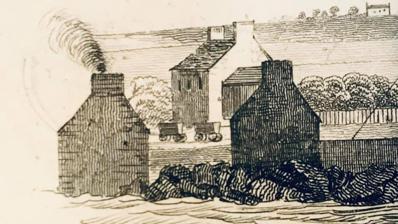
Building: Tranent to Cockenzie Waggonway
Country: United Kingdom
Year built: 1722
Former railway line in Scotland Tranent to Cockenzie Waggonway on an engraving by J. Gellatly (ca.1840) The Tranent to Cockenzie Waggonway was an early waggonway , possibly the first in Scotland , opened in 1722. It was 2 + 1 ⁄ 2 miles (4 km) miles long and connected coal pits at Tranent with the salt pans at Cockenzie and harbour at Port Seton in East Lothian ,  Scotland. The track was wooden, and wagons were drawn by horses. The Battle of Prestonpans in 1745 was fought across the line. It was converted to use iron rails in 1815, and was connected to the new main line North British Railway from 1846, later becoming superseded by a branch line of that railway. A section of the original line of route was still in railway use until 1968. Some of the route can be traced at the present day. History Map of the Tranent waggonway Before the 18th century, salt production on the shore of the Firth of Forth was a considerable activity; salt water was evaporated in salt pans. This required considerable quantities of coal, and this formed the largest demand for coal at this early date. While at the earliest date, it was possible to extract coal close to the salt pans, these deposits were soon worked out and coal had to be transported in from a more remote location. The landowner, the Earl of Winton , supported the Old Pretender in the Jacobite Rebellion of 1715 and as a result his estates were forfeit to the Crown . They were later acquired by the York Buildings Company of London, in 1719. Following a series of financial speculations, the Company became the largest in Scotland, but (because of the difficulty of communication in those days) it found it difficult to manage its business. It resolved the problem by leasing local businesses to tenants, providing incentives for them to improve their holdings. This resulted in improvements taking place at Port Seton harbour. [ note 1 ] The waggonway connected the harbour to salt pans at Cockenzie [ note 2 ] and the coal pits at Tranent. The cost of all the works was £3,500, completed in 1722. This original wooden railway followed a route along what is now School Lane in Cockenzie, before heading eastwards along the High Street to Port Seton Harbour. [ note 3 ] Photographs of the waggons used (circa 1854) have been discovered at Cockenzie House, showing waggonway similar to Shropshire design being used. [ note 4 ] The railway used small wagons in short trains, and with the smaller track gauge this indicates the influence of Shropshire waggonway designs. [ note 5 ] Route of the Waggonway, near Tranent Church The track gauge was 3 ft 3 in ( 991 mm ); the wagons could carry one Scots chalder (30 cwt); the wagon ends were removable for unloading. The installation was let to William Adam for £1,000 per annum. The rent was halved in 1733, reflecting Adam's lack of success in making a profit. He was unable to continue even at this lower rent, and he gave up the lease. Other tenants tried their hand, also without success. In 1745 the railway was the scene of part of the Battle of Prestonpans , during the Jacobite rising of 1745 . The forces of Charles Edward Stuart, Bonnie Prince Charlie were advancing southwards, and the opposing forces of Sir John Cope brought them to battle. On 20 September 1745 Cope's troops and artillery ranged along the waggonway. Dendy Marshall says that they used an embankment formed for the railway as cover. Bonnie Prince Charlie cut through Cope's forces, and put them to flight. The York Buildings Company was sequestered in 1777, and in 1779 the former Winton estate was sold to the Cadell family. The offer for sale declared that: "There is still an extensive field of coal, whereof no part has hitherto been wrought by fire engine or other proper machinery. The whole of the coal lies at a small distance from the sea. The port and harbour of Seaton make part of the estate to be sold; and there is a waggon-way from the coal-pits to the salt-pans and the shore." It was stipulated that: "The waggon-way is to be communicated to the purchasers in Lots 2d [2nd] and 3d [3rd] of Tranent, and a liberty reserved, on paying damages, to carry the waggon-way through the links of Seaton to the harbour of Port-Seaton, in the direction it formerly went, when the coal was wrought for the Company's account." Worling concludes: "Obviously, the lower part of the waggonway, as originally built, had been allowed to fall into disuse by the tenant... Clearly, in these early times, horses were used to haul the waggons. It may be that gravity was used in the downward direction, as happened later, but it is impossible to ascertain how free running the crude vehicles were. Even allowing for intervening changes in the landscape, an inspection of the route today reveals that the gradient on some parts of the route is slight, and in one place is even uphill against the general lie of the land (around Meadowhill)." Robertson's earlier view is not entirely the same: "The line was built to give a steady downhill gradient to the sea, even though this required the construction of a substantial embankment, so that loaded trains of waggons could be sent down by gravity under the control of a brakesman, and horses would only be required for returning the empties." The line was single, with two passing places. Conversion to edge rails The Waggonway at Cockenzie Harbour in the background on a photo of Sir Robert Cadell , 1854 In 1815 the wooden track system was altered to use cast iron fish bellied [ note 6 ] edge rails , retaining a single line with passing places. Alexander Scott described it in 1824: Mr Cadell's waggons travel from his coal-works, in Tranent Moor, to Cockenzie, a distance of upwards of 4,480 yards, on a cast-iron railway, that has various declivities and circular turns; and require only the assistance of a man, in the downward journey, to attend to the several brakes attached to the waggons. The breadth of the horse-track is 3 feet 3 inches; the waggons, when loaded, including their carriages, are each about 2 tons. A horse sometimes takes up 5 empty waggons, but the common number is 4, and these he commonly drags three times a day. In 1833 Cockenzie Harbour was substantially reconstructed by the civil engineer Robert Stevenson . At about this time the waggonway was extended southwards to coal pits at Windygoul. In 1844 the North British Railway was authorised to build its main line from Edinburgh to Berwick. This opened in 1846, and it intersected the route of the waggon-way, which was provided with a bridge to carry it over the new line. Main line connection Also in 1846 the North British Railway secured an Act of Parliament authorising a branch from its main line at Bankton, a little to the west, to Tranent and Windygoul; the branch line opened in 1849. The line was relaid with wrought iron rails, probably in the 1850s. Cadell was able to take advantage of the construction of the main line railway, as it enabled his coal to be transported more cheaply; he arranged for transshipment sidings at both Meadowmill and at Windygoul. The track gauge of his waggonway prevented through running, and obviously a direct connection from the North British Railway was considerably superior. Transport of the coal by coastal shipping from Cockenzie Harbour naturally declined, and the lower part of the waggonway, north of the Meadowmill connection with the NBR, soon became disused and was later dismantled. The upper part continued to flourish, however, and for another 30 years it carried the Tranent coal down to the main line railway. About 1880 the coal merchant James Waldie took over the lease of the Tranent collieries and the waggonway. The waggonway was rebuilt as a standard-gauge railway with steam locomotives, and a junction was made with the North British Railway at Meadowmill. At this period Cockenzie Harbour was no longer much used due to the larger vessels then in use being unable to berth there, but for a period an exchange siding was made at Meadowmill, and the waggonway wagons were tipped into main line wagons for onward transport, generally to Leith. Twenty years later James Waldie and the other leading East Lothian coalmasters combined to form the Edinburgh Collieries Co. Ltd. The railway branch line, partly on the alignment of the earlier waggonway, was extended to Fleets Colliery. (Dott dates the "final uprooting" of the original line to "about 1896". The usage as a modern railway continued until the closure of Fleets Colliery in 1959. Above Meadowmill, a section of the original waggonway was subsequently used as a storage siding for National Coal Board coal wagons in the 1960s; this part of the route had therefore been in railway use for about 240 years. Archaeology In 1994 an archaeological assessment was undertaken along a new proposed route of the A1 between Tranent and Haddington . The assessment was overseen by Scotia Archaeology Limited and involved fieldwalking , excavation, and geophysical survey, as well as a watching brief in the following year. Although there was no indication of the presence of the waggonway before excavation, the proposed route cut across the waggonway in Area 2 (NT 405 736). A trench measuring 25 metres by 5 metres was dug across the line of the railway and two sets of wheel ruts beneath the rail bed deposits, which may indicate that the waggonway was built on top of an earlier cart track. In March 1999 an archeological evaluation was undertaken at Tranent Mains Farm in preparation of proposing a housing development, which was located over top of a stretch of the waggonway. 46 machine-cut trenches were opened in the development site, and two were excavated over the waggonway. The deposits that made up the rail bed were identified and recorded. Iron spikes were also found, and were likely discarded when the waggonway was dismantled. It was discovered that trenches dating to the mid-20th century for water and sewerage pipes had disturbed and partially destroyed the remains of the waggonway. In September 2001 another programme of archeological work was undertaken at the site of the housing development at Tranent Mains Farm to investigating possible medieval features encountered in 1999. In the eastern section of the evaluation area three trenches were opened area across the what, based on an OS map from 1854, was the line of the Cockenzie Waggonway. These trenches revealed in-situ railbed material dating to the 19th and 20th-centuries. Below these later railbeds the remains of an earlier buried surface, possibly part of the earlier 18th century waggonway, were found. In recent years the 1722 Waggonway Heritage Group has undertaken a series of excavations to better understand the history of the railway and associated sites. In 2017 excavations were undertaken near Cockenzie Harbour. The flagged surface of the harbour, constructed in 1830 by Robert Stevenson, was revealed. Multiple of the iron chairs that would have held the iron rails were found in situ, as well as grooves carved into the flagged surface of the harbour that the iron rails would have slotted into. Many of the settings where the chairs were bolted to the flagstone surface of the harbour were found. Some of these settings consisted of rectangular depressions where the base of the chairs would have been inset into the flagstones. These remains would have been part of Cadell's 1850 iron railway. Additionally, the remains of the turntable were found by the quayside, identifiable by the curved edges of large stones that would have sat around the perimeter of the turntable and part of the iron runner that the turntable would have sat upon. At the time of excavation it was believed that only the partial remains of the turntable had been found and that a majority o the structure had been destroyed by a modern pipe trench. Additionally, the remains of the tipping mechanism where the carts were tipped and the coal was loaded onto boats in the harbour were identified. In 2018 excavation at Cockenzie Harbour was continued. In the infill of the pan house parts of the wrought iron fish-bellied rails were found. Excavation of the turntable was continued in 2018, and it was revealed that the turntable was still intact. A metal rod that acted as the central pivot point was set into a large round stone. An iron runner ran around the perimeter of the stone and was bolted to the stone. The turntable itself would have sat on top of the stone with a set of rails running across it where the waggons would be rolled onto the turntable and then transferred to the tipping mechanism nearby. Excavation of the tipping mechanism began in 2018. The surface that the tipping mechanism would have stood on was excavated and the iron fittings of tipping mechanism were found set into a large stone. The remains of large wooden beams were found between these fittings and the adjacent stone wall. Nearby a shaft 2 metre and 30 centimetres deep was found. The bottom third of this shaft had been dug out into the bedrock. Because of its depth it likely had wooden lid. The infill of the bottom third of the shaft is coal particles. From the shaft there is a channel that goes down 1 metre and 70 centimetres that goes towards the harbour. The difference in depth between the shaft and the channel indicates that there was likely some mechanism that would  have been used to transfer coal to boats in the harbour, though the nature of this mechanism is unknown. In 2019 exploratory excavations were undertaken at a public footpath follows the waggonway, where it was theorised that the original railway could be found underneath the path of the later iron railway. The remains of the original wooden rils were found in situ. These wooden rails were made of 5 inch wide timbers and the gauge was 4 feet 0 inches, significantly wider than the iron railway above, which had a gauge of 3 feet 3 inches. Infill consisting of local stones, coal dust, and clinkers was found between the rails. In 2021, the site of the exploratory trenches dug in 2019 were more thoroughly investigated in order to gain a better understanding of the phases of use of the waggonway. It was discovered that there were three phases of wooden waggonway. The earliest phase dates to between 1722 and 1725 and consists of the remains of a wooden roadway and wooden rails. Long sleepers were placed occasionally used alongside regular sleeper beams . These long sleepers would have stabilized the railway where the ground was less stable. horses walked on timber surface. The second phase dates to between 1728 and 1730 and was built on top of the earlier waggonway. The second phase of the waggonway was built with a wider gauge and a series of sleeper beams were laid along the sides of the waggonway. Between these sleeper beams was the walking surface, which was made of cobblestones. The rails were put on top of the sleeper beams, and the walking surface was further infilled with smaller cobbles and industrial waste. The third phase takes place between 1743 and 1744, when the wooden waggonway was replaced once again. Over the years a hard packed surface made of small pieces of coals had built up on top of the cobblestone walkway from the second phase. The sleeper beams and rails were replaced using an almost identical gauge. Some of the hard packed surface was dug out to place a series of tie beams, which ran parallel to the rails and held the rails together. By 1815 the waggonway was update and iron rails were added. Low stone walls were constructed on each side of the waggonway and the space between them was filled in with clay. The iron waggonway was built on top of the clay fill. Very little of the iron waggonway remains, as the parts were reused or recycled when it was deconstructed. Volunteers with the 1722 Waggonway Heritage Group excavating the remains of the wooden waggonway in 2022 During the 2021 season two fragmented iron chairs that would have held the iron rails were found. Two parts of wrought iron fish-bellied were found. Remains of the metal rails are rare finds since a majority of these rails were taken to be reused in different sites or to be recycled when the metal railway was dismantled. In 2022 an exploratory trench dug at Winton Cottage in Cockenzie in order to locate part of the waggonway. It was expected that the edge of the waggonway would be found in the trench. A hard deposit flecked with small pieces of coal was found, which may be part of the waggonway. The deposit was truncated by a larger feature, which seems to be the remains of a pit. There is no evidence that gives a date for the creation of the pit, but it likely dates to the early 19th century. The present day Replica coal wagon No.45 'James Paterson’  in West Harbour Road, Cockenzie, 2018 A National Transport Trust plaque marking the site of the waggonway. The alignment of the original waggonway can still be discerned in places. Part of its length is used as a public path by walkers, cyclists, and horse-riders. There is a residential street in Tranent called The Waggonway (EH33 2QY). This is not on the line of the Tranent and Cockenzie line, but is near to the Windygoul pit on the extension. At Cockenzie Harbour, in situ stone sleeper blocks and a turntable cavity & loading bay were discovered in 2017/2018, and further discoveries made in 2019, by the 1722 Waggonway Heritage Group, formed in 2017 to preserve and promote the route as a heritage asset. A mobile app, interpretation boards and way-marked signage are available to inform and educate walkers. Notes